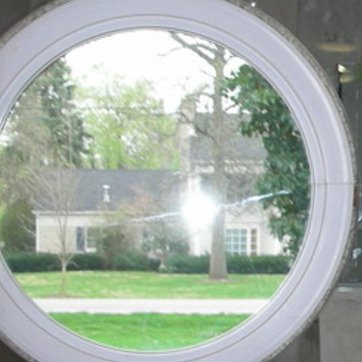
Material: mirror